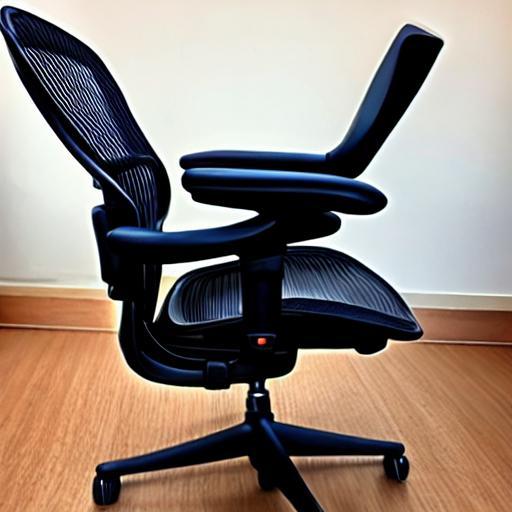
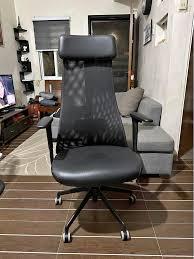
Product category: items_chair
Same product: no